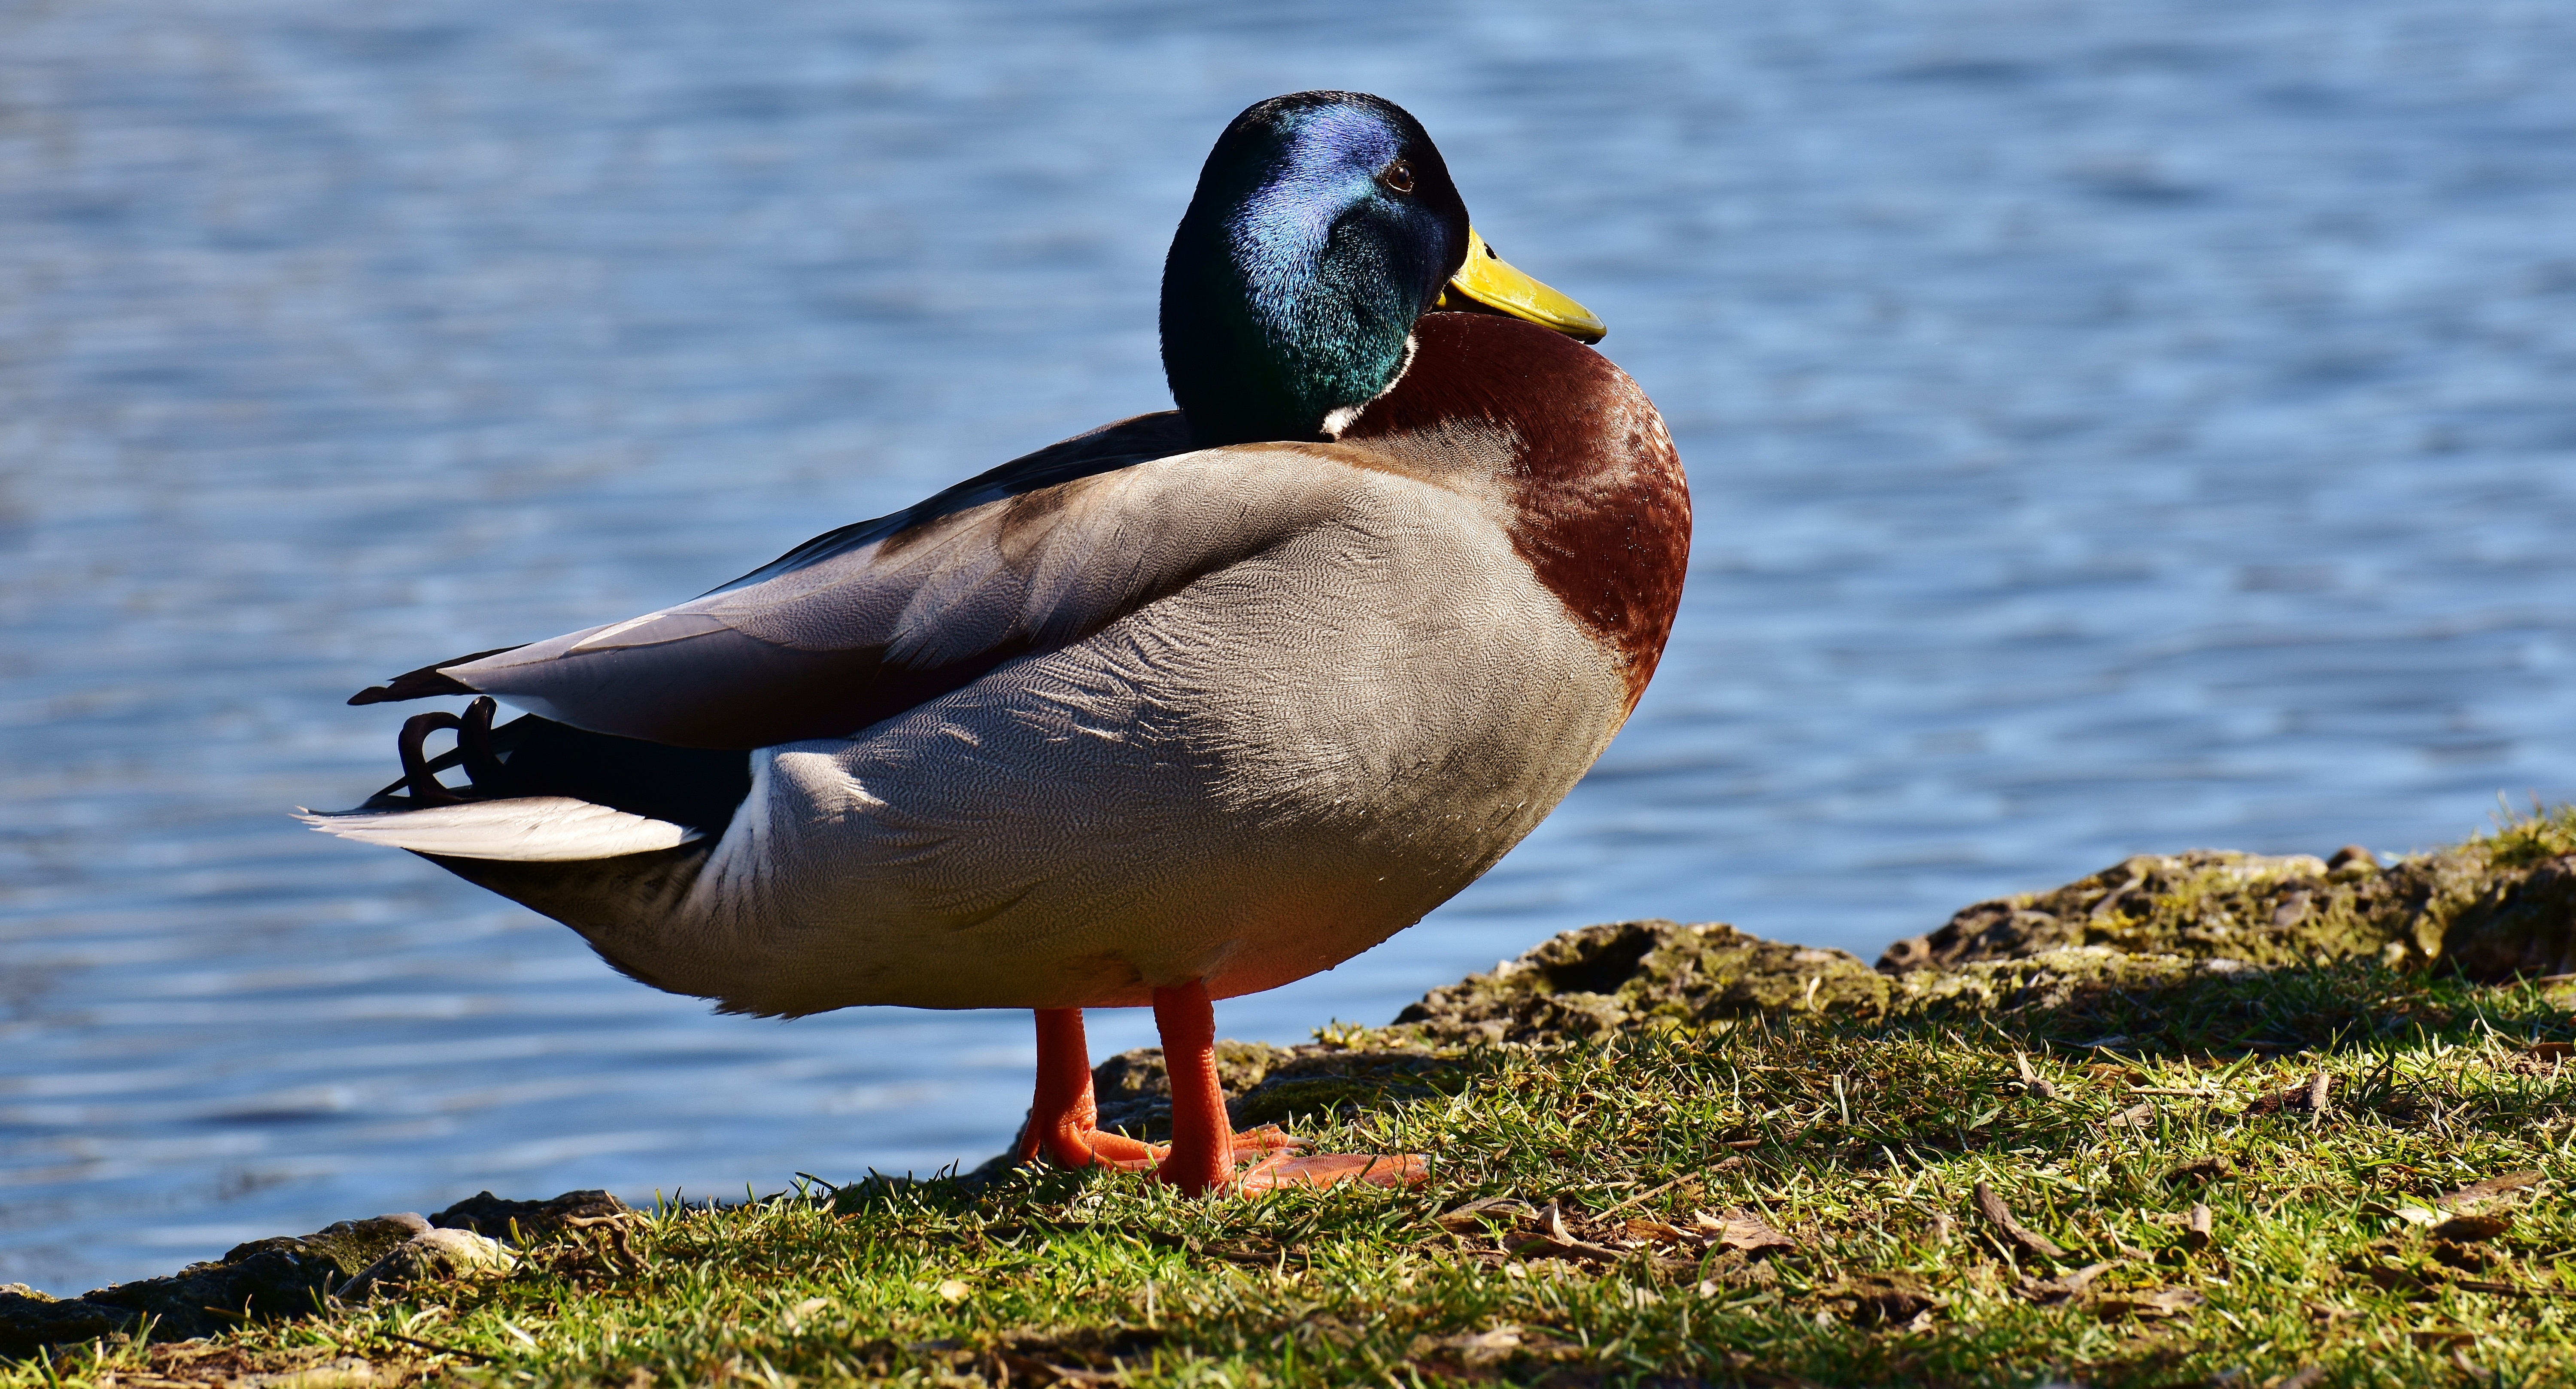
water, nature, bird, lake, animal, wildlife, beak, fauna, plumage, drake, duck, vertebrate, waterfowl, water bird, animal world, mallard, duck bird, ducks geese and swans